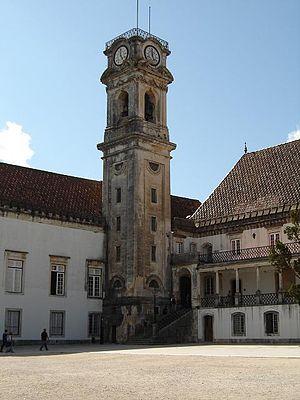
Les Sept Merveilles du Portugal est une liste de merveilles culturelles situées au Portugal. Le choix des sept Merveilles du Portugal est une initiative soutenue par le Ministère de la Culture du Portugal et organisée par un consortium composé par Y&R Brands S.A. et Realizar S.A. qui cherchait à élire les sept monuments les plus pertinentes du patrimoine architectural portugais.
António Cordeiro, né en 1641 à Angra, sur l'île Terceira, aux Açores et décédé à Lisbonne le 2 février 1722, est un prêtre jésuite portugais, penseur et historien portugais.